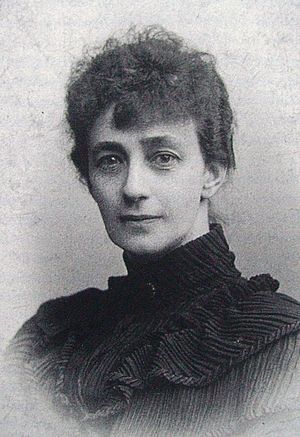
Sophie Elkan
Sophie Elkan
Sophie Elkan født Salomon var en svensk forfatter og oversætter. Hun debuterede i 1889 under pseudonymet Rust Roest med novellesamlingen Dur och moll.